Nanjing

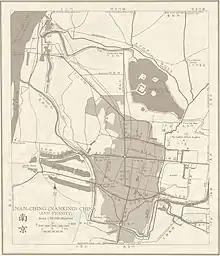
Map of Nanjing (labeled as NAN-CHING (NANKING))

In April 1949, Communist forces crossed the Yangtze River and the Communist People's Liberation Army (PLA) captured Nanjing. The KMT government retreated to Canton (Guangzhou) until October 15, Chongqing until November 25, and then Chengdu before retreating to the island of Taiwan on December 10 where Taipei was proclaimed the temporary capital of the Republic of China. By late 1949, the PLA was pursuing remnants of KMT forces southwards in southern China, and only Tibet and Hainan Island were left.